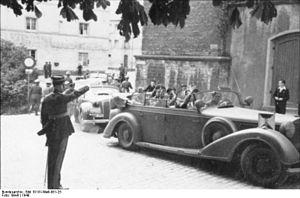
L'implication du Grand-Duché de Luxembourg dans la Seconde Guerre mondiale a commencé avec son invasion par les forces allemandes le 10 mai 1940 et a duré au-delà de sa libération par les forces alliées à la fin de 1944 et au début de 1945.